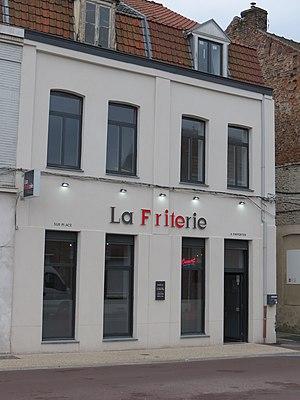
Houplines est une commune française située dans le département du Nord, en région Hauts-de-France. Elle fait partie de la Métropole européenne de Lille.